Spring Hill Cemetery Historic District

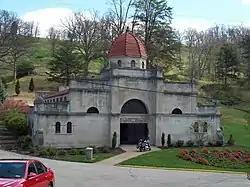
Spring Hill Mausoleum, April 2009

Spring Hill Cemetery Historic District is a national historic district located at Charleston, West Virginia, United States. The district is a site located on a series of tree shaded and landscaped hills overlooking central Charleston and includes the following cemeteries: Spring Hill Cemetery (established 1869), Mountain View Cemetery, B'nai Israel Cemetery, Lowenstein Cemetery, and Mount Olivet Cemetery. It is West Virginia's largest cemetery complex. The district features Spring Hill Mausoleum, a stone faced reinforced concrete structure constructed in 1910.